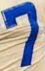
Number: 7